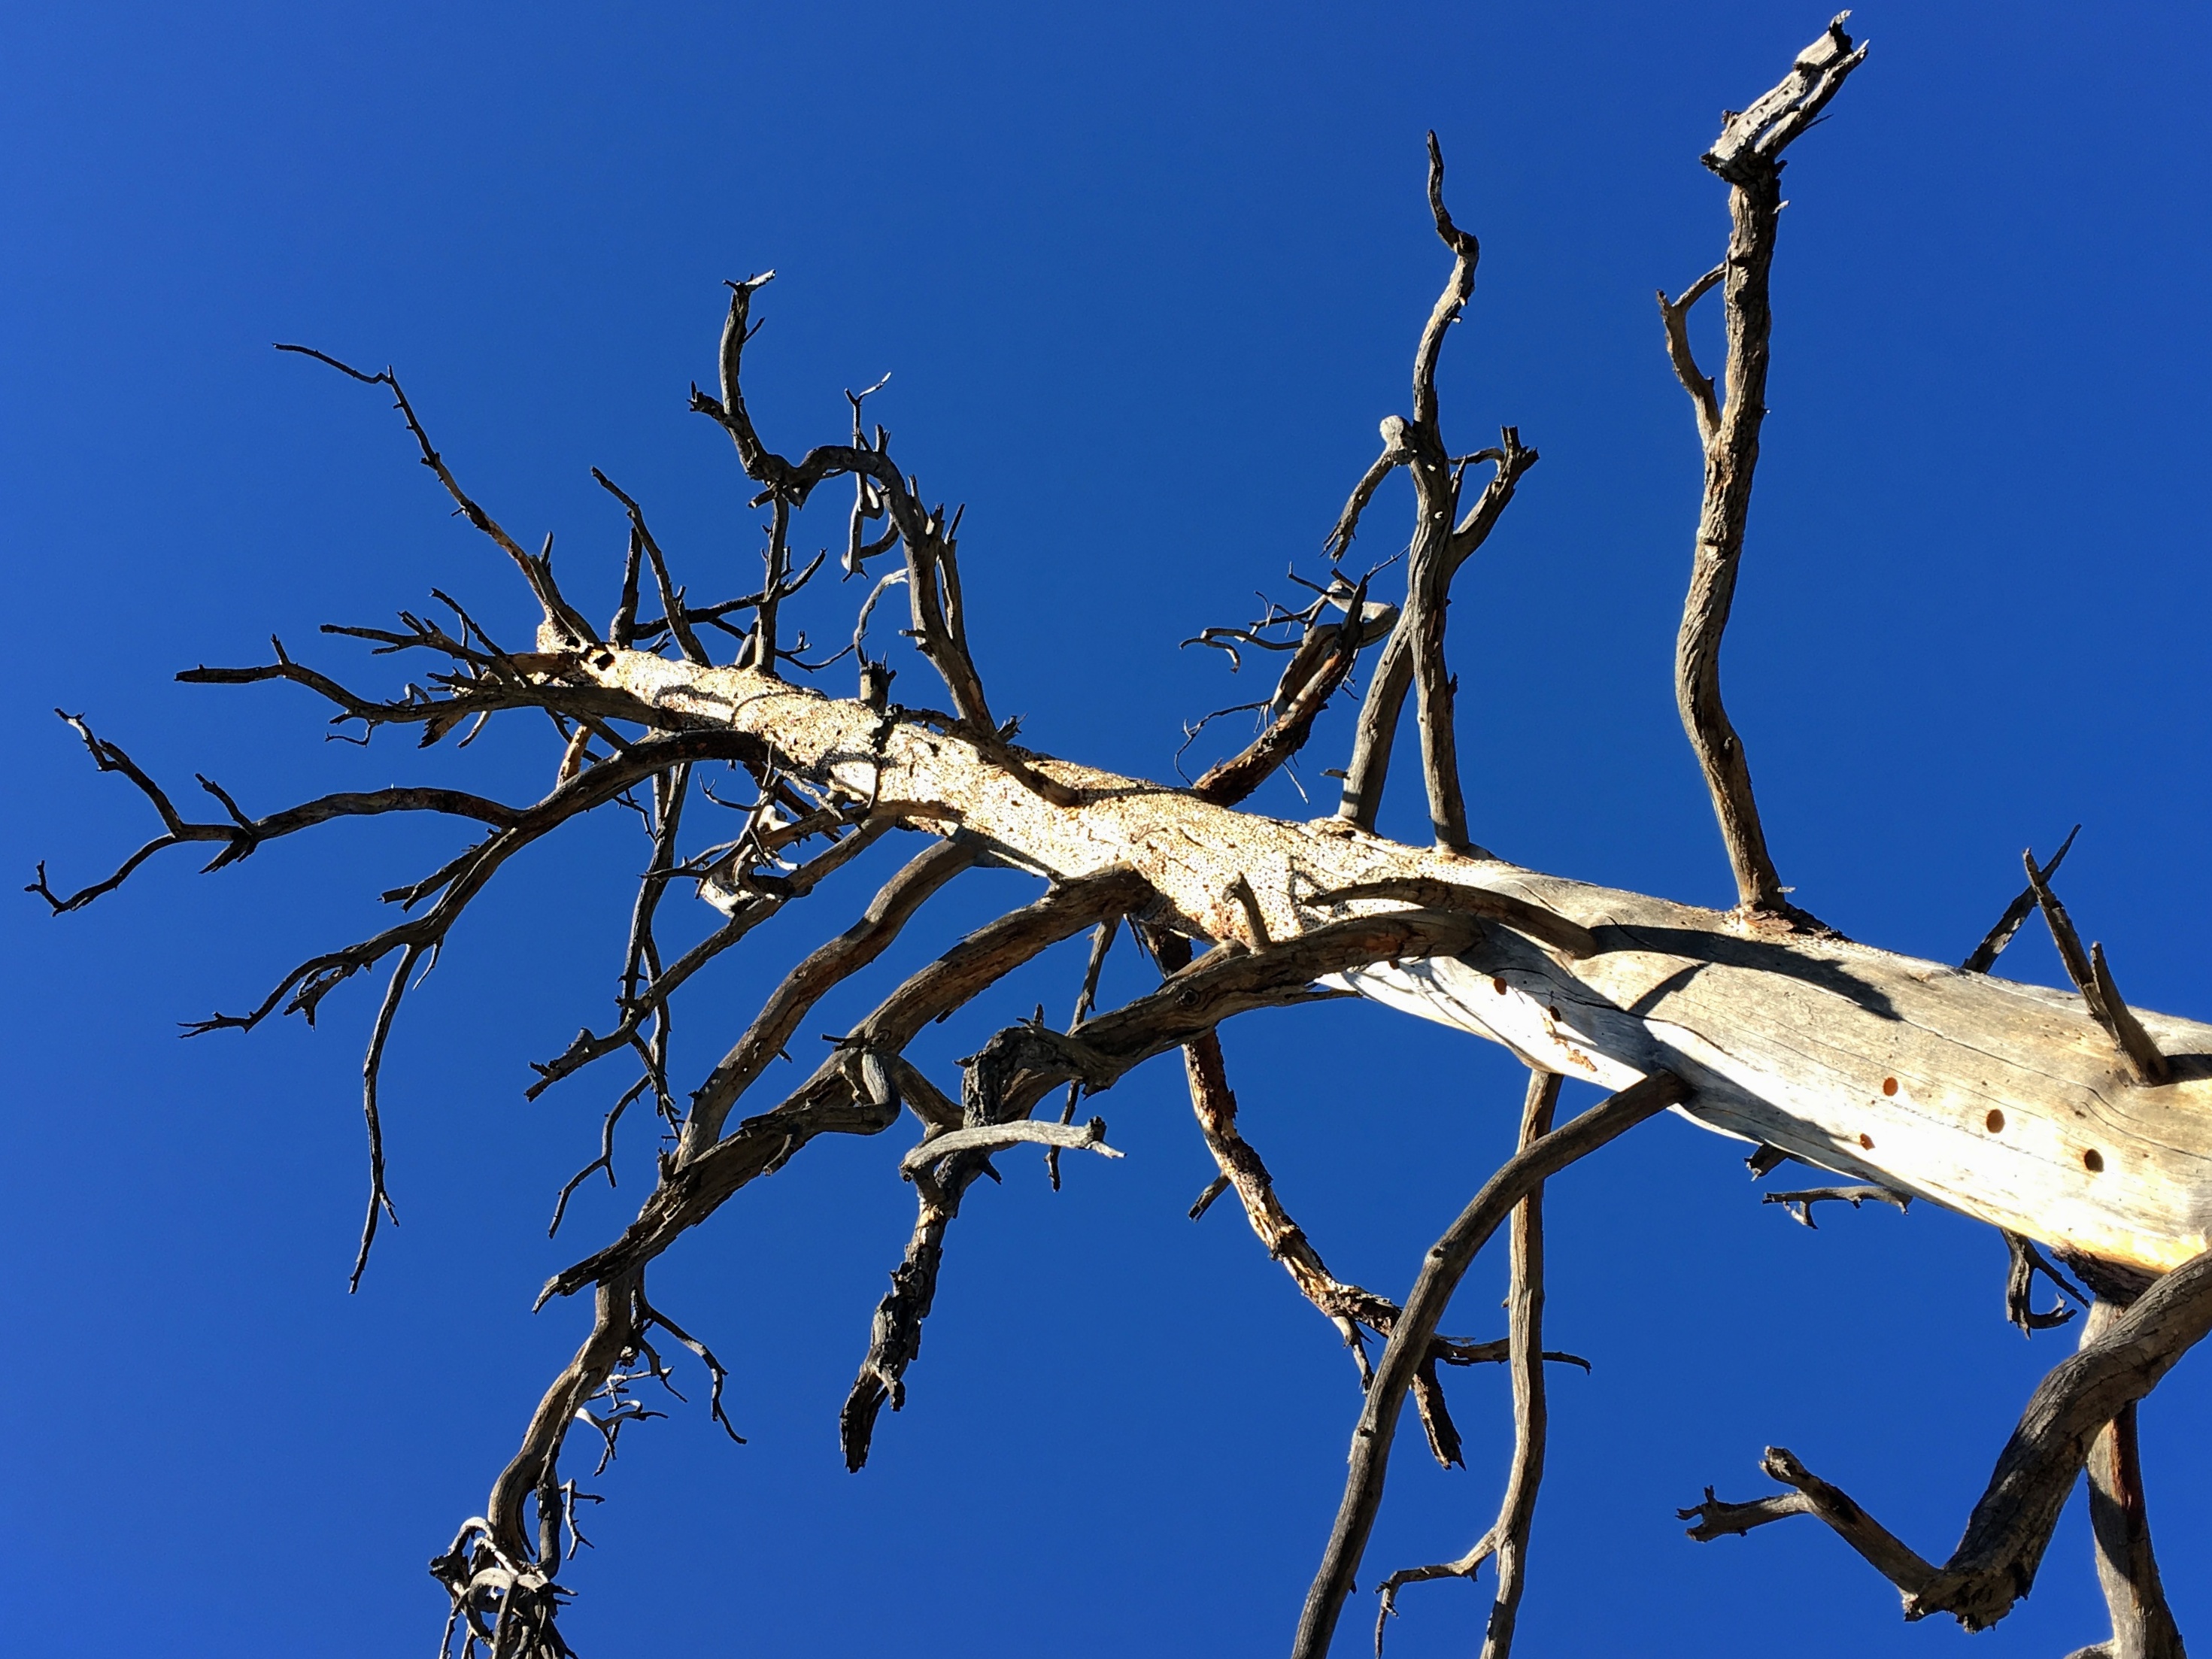
tree, branch, plant, sky, flower, insect, blue, twig, woody plant